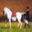
Label: horse